Koenig Specials

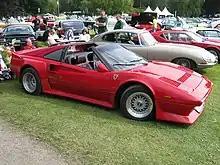
Koenig Specials Ferrari 308 GTS

The foundation of Koenig Specials began in 1974 when Willy König bought one of the first Ferrari 365 GT4 BBs in West Germany, but was dissatisfied with its performance in comparison to the sports car racers he was accustomed to. His work eventually became so popular that when he attended Ferrari events, he was commissioned by other owners to carry out similar work for them once they learned that his car had been modified. His work initially began with addition of factory parts or parts copied from other racing cars, such as rear spoilers, wide wheels, three-plate clutches, and high performance exhausts.